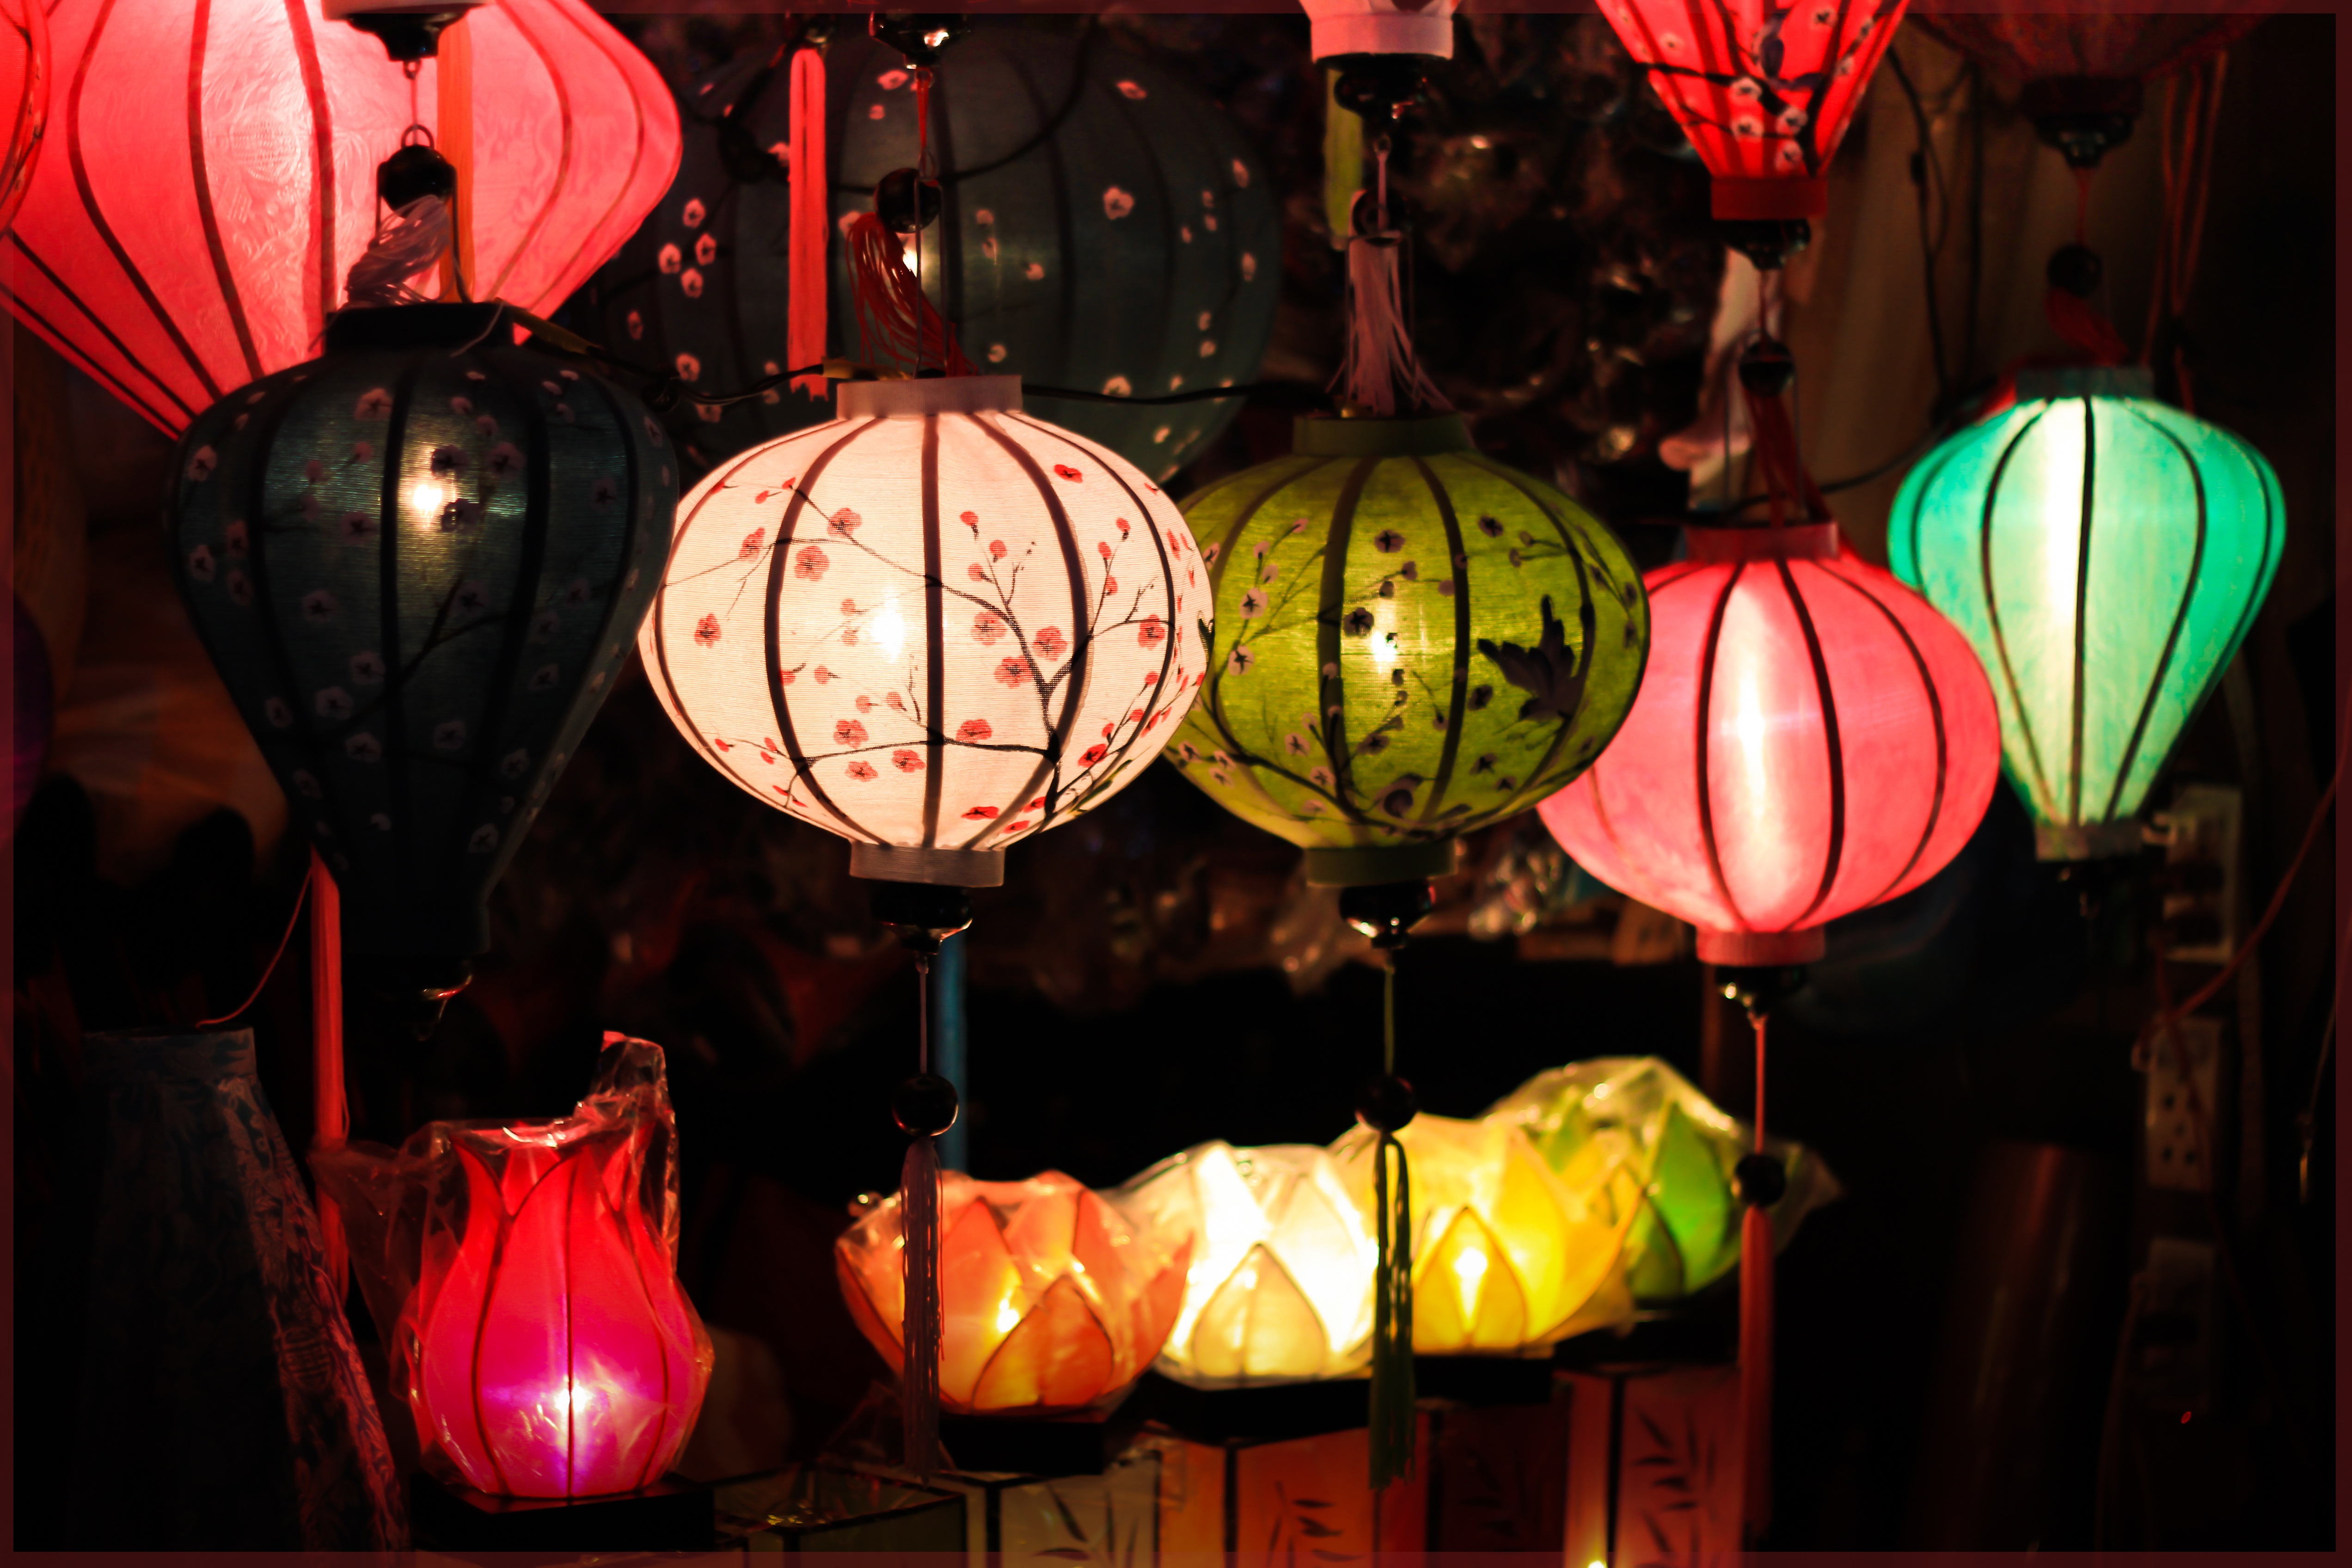
light, glowing, night, vintage, balloon, old, celebration, decoration, lantern, halloween, holiday, asia, ancient, glow, colorful, tourism, pink, lighting, festive, jack o lantern, festival, fun, design, year, bright, light fixture, new, culture, heritage, event, tradition, traditional, vietnam, cultural, mid autumn festival